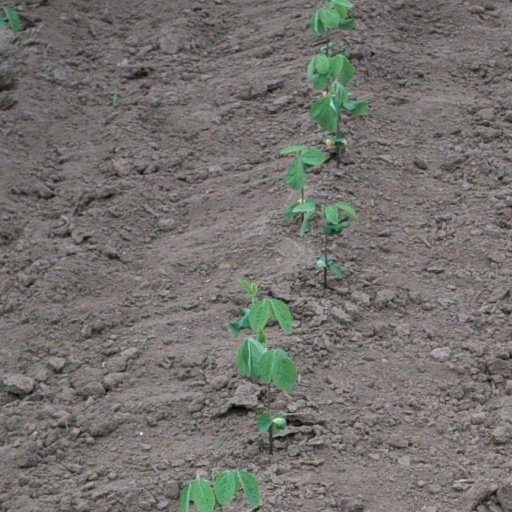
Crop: soybean